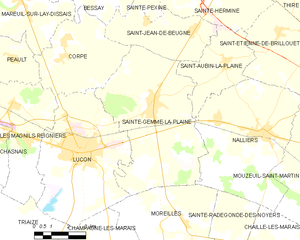
Carte des communes françaises Sainte-Gemme-la-Plaine